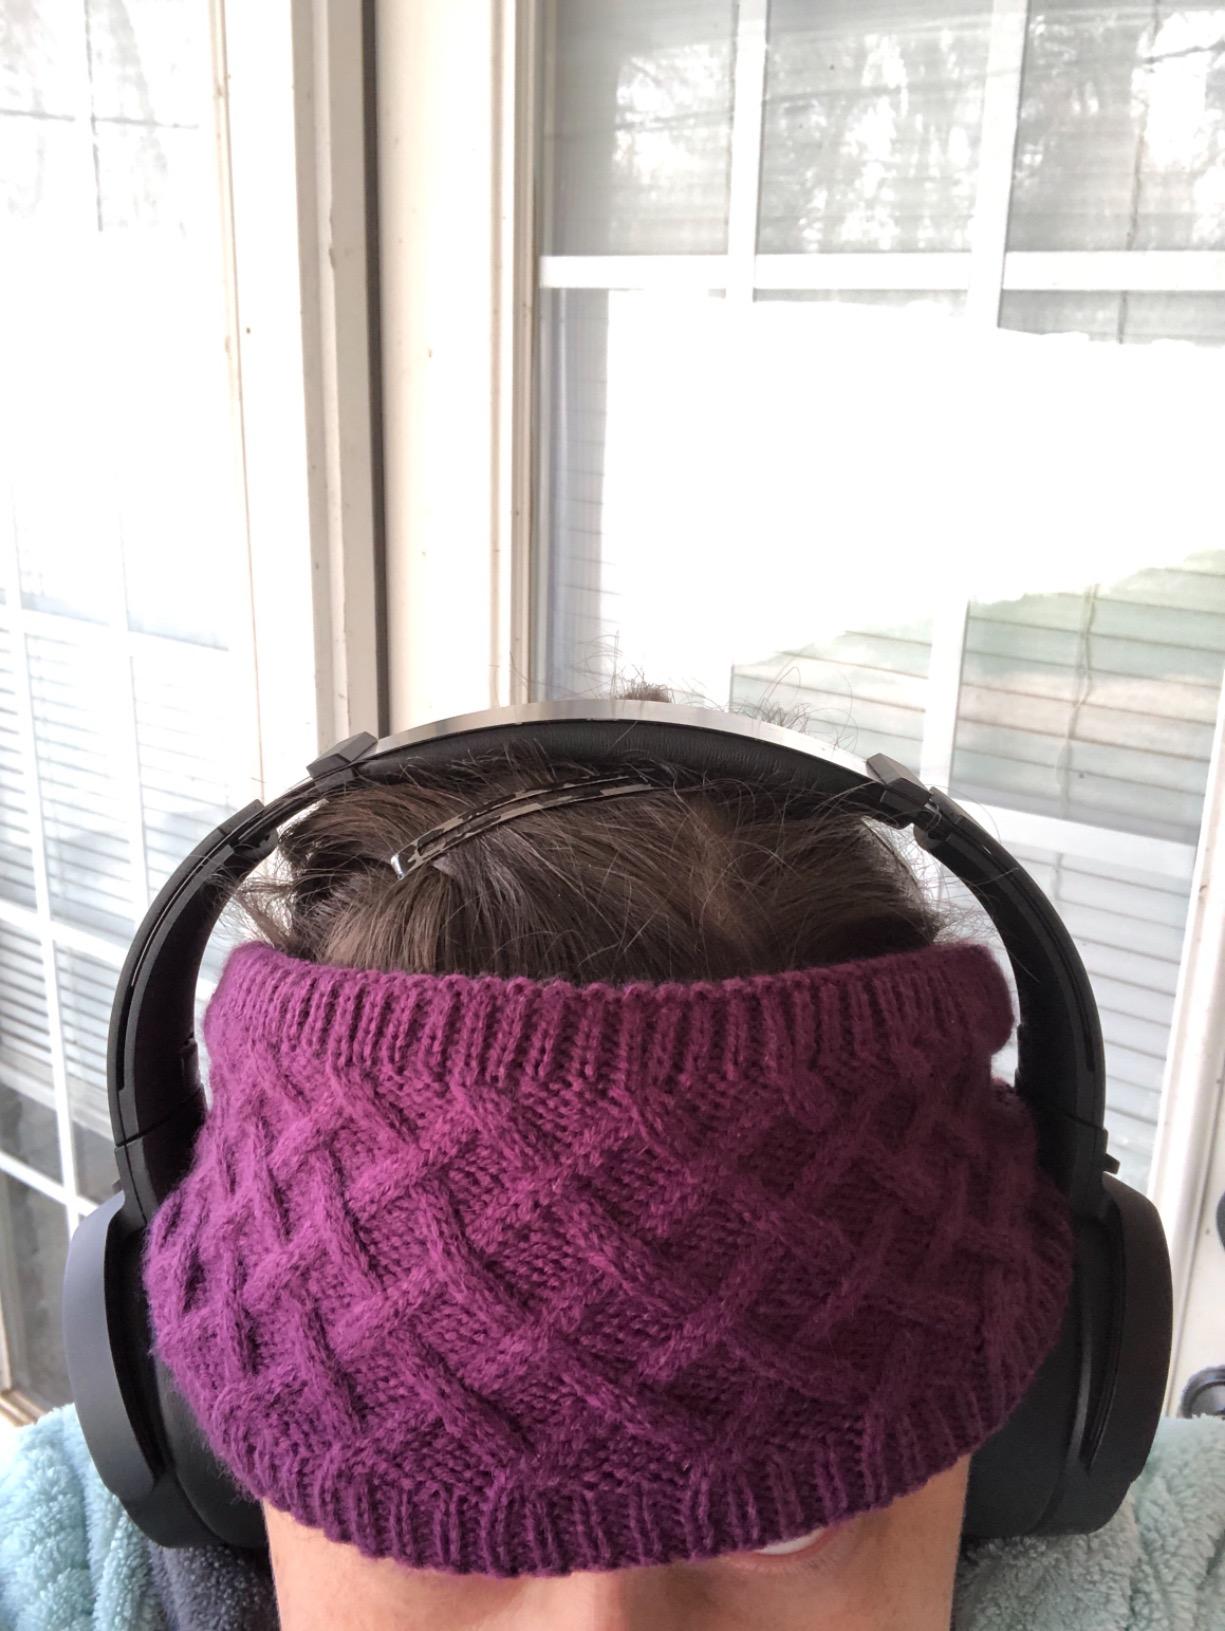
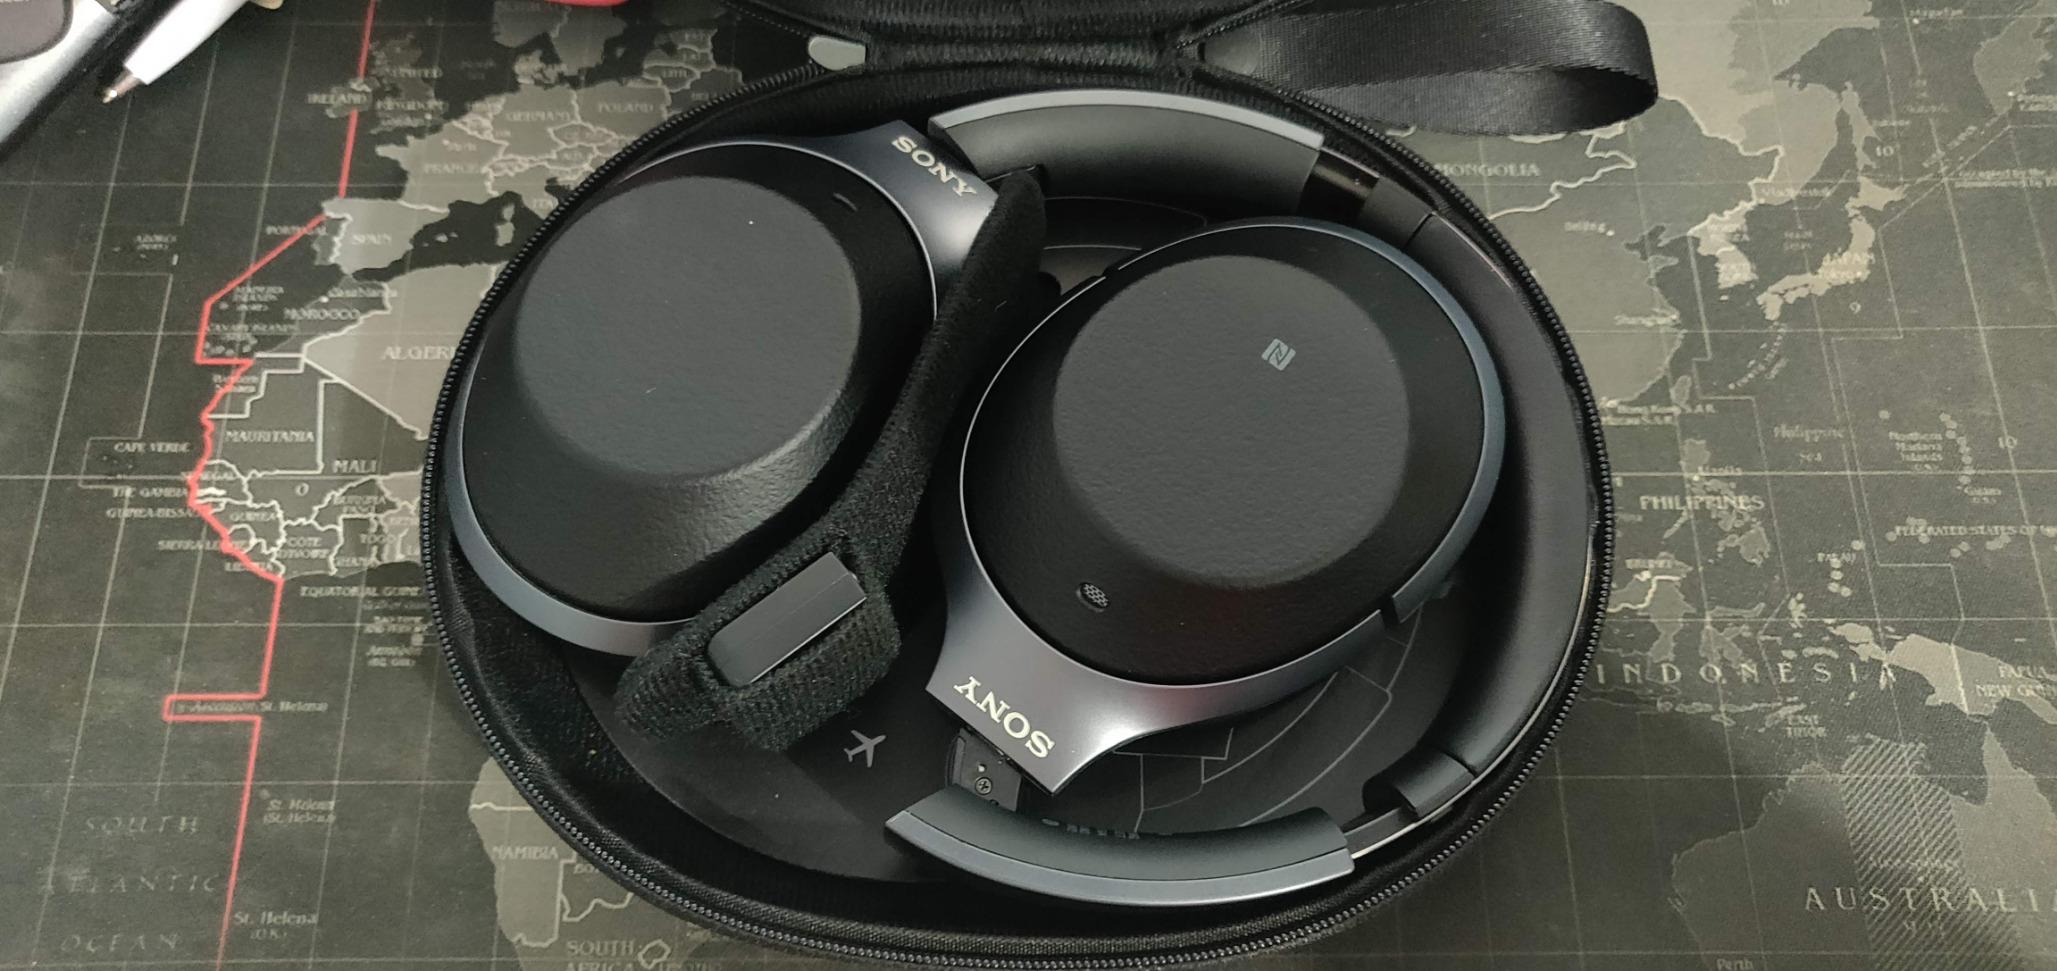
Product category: headphones
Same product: no